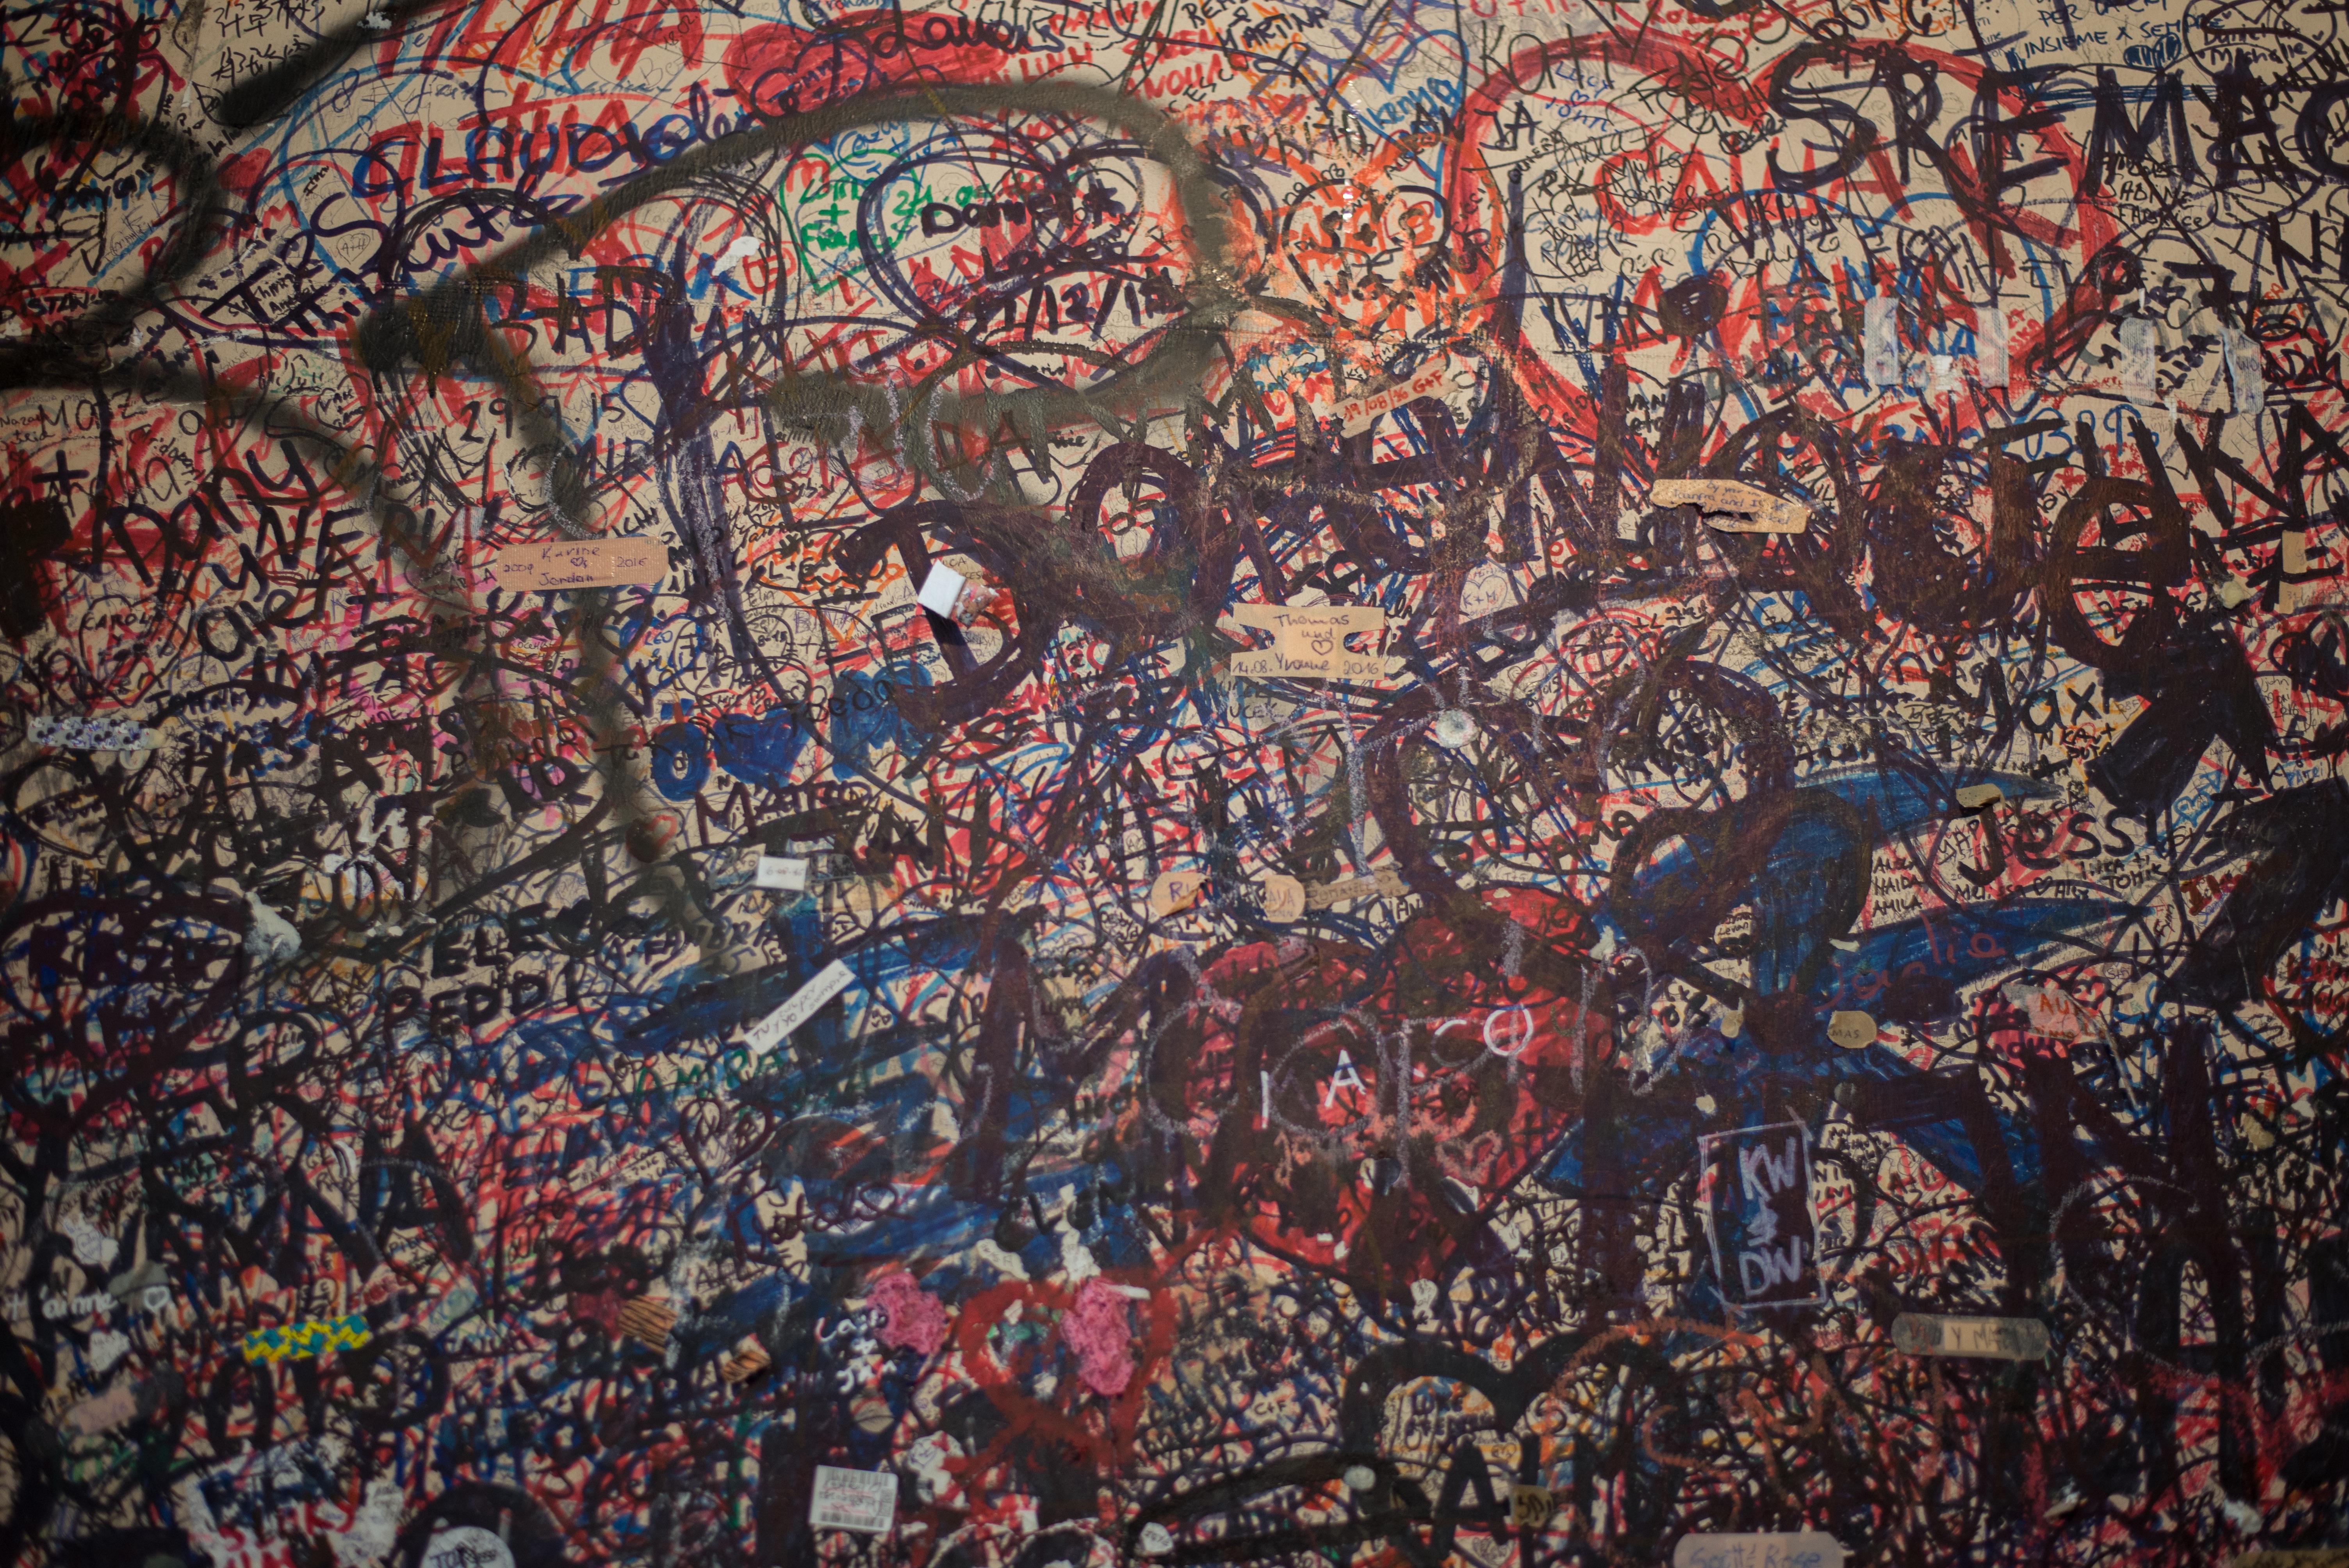
painting, art, mural, tapestry, modern art